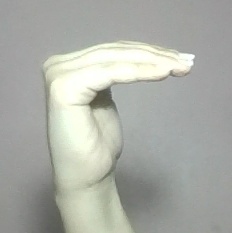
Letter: haa